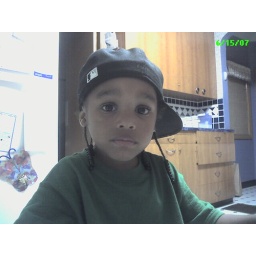
summer of 2007 anthony rolling around on his bike in the kitchen